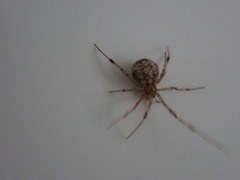
Species: Parasteatoda_tepidariorum